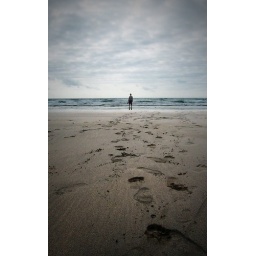
A vertical landscape of a girl and a beach in Cornwall